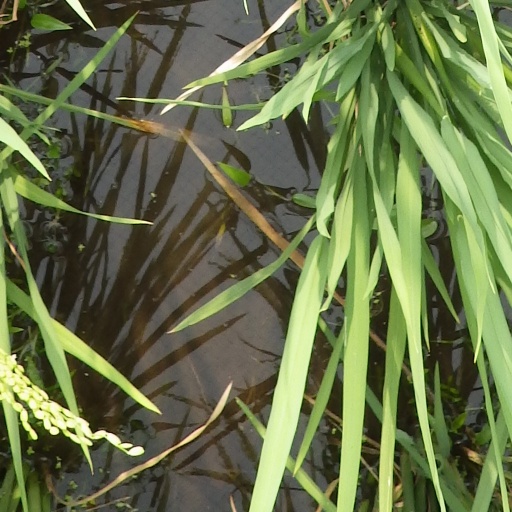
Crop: rice